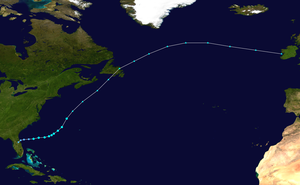
La tempête tropicale Leslie fut le plus coûteux cyclone tropical de la Saison cyclonique 2000 dans l'océan Atlantique nord. Le douzième système tropical à recevoir un nom, Leslie se forma à partir d'un creux barométrique le 4 octobre 2000 à l'est de la Floride. Classée d'abord comme un cyclone subtropical, elle se renforça suffisamment pour être reclassée tempête tropicale le 5 octobre. Elle fut absorbée dans la circulation atmosphérique trois jours plus tard.
La saison cyclonique 2000 dans l'océan Atlantique nord commence officiellement le 1ᵉʳ juin 2000 et se finit le 30 novembre. Ces dates conventionnelles délimitent la période durant laquelle il est le plus probable qu'un cyclone tropicale se forme.